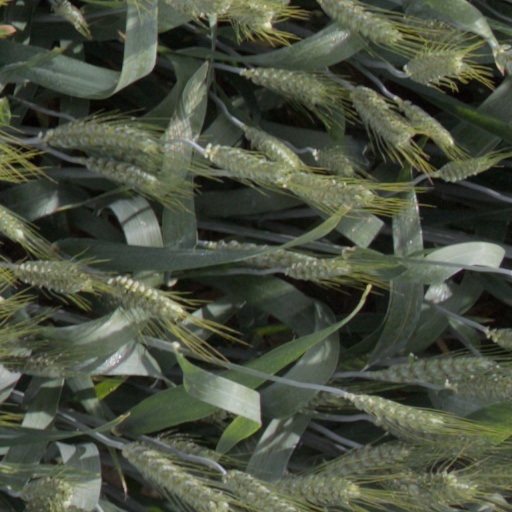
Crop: wheat